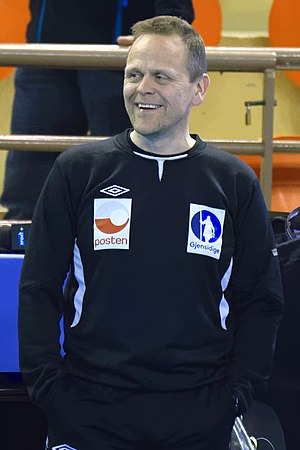
Þórir Hergeirsson
Þórir Hergeirsson er en islandsk håndboldtræner, som er træner for det norske kvindelandshold i håndbold. Han overtog posten efter Marit Breivik i 2009, efter at have været assistentræner siden sommeren 2001.